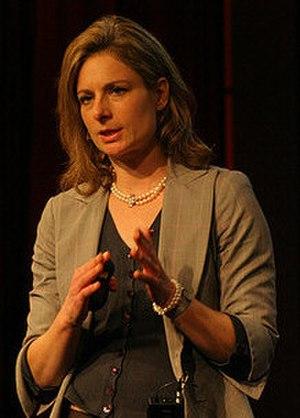
Lisa Randall, née le 18 juin 1962 dans le Queens à New York, est une physicienne des particules et une cosmologiste américaine, actuellement en poste à l'université Harvard. Elle est connue notamment comme promoteur du modèle Randall–Sundrum et comme auteur de Warped Passages.